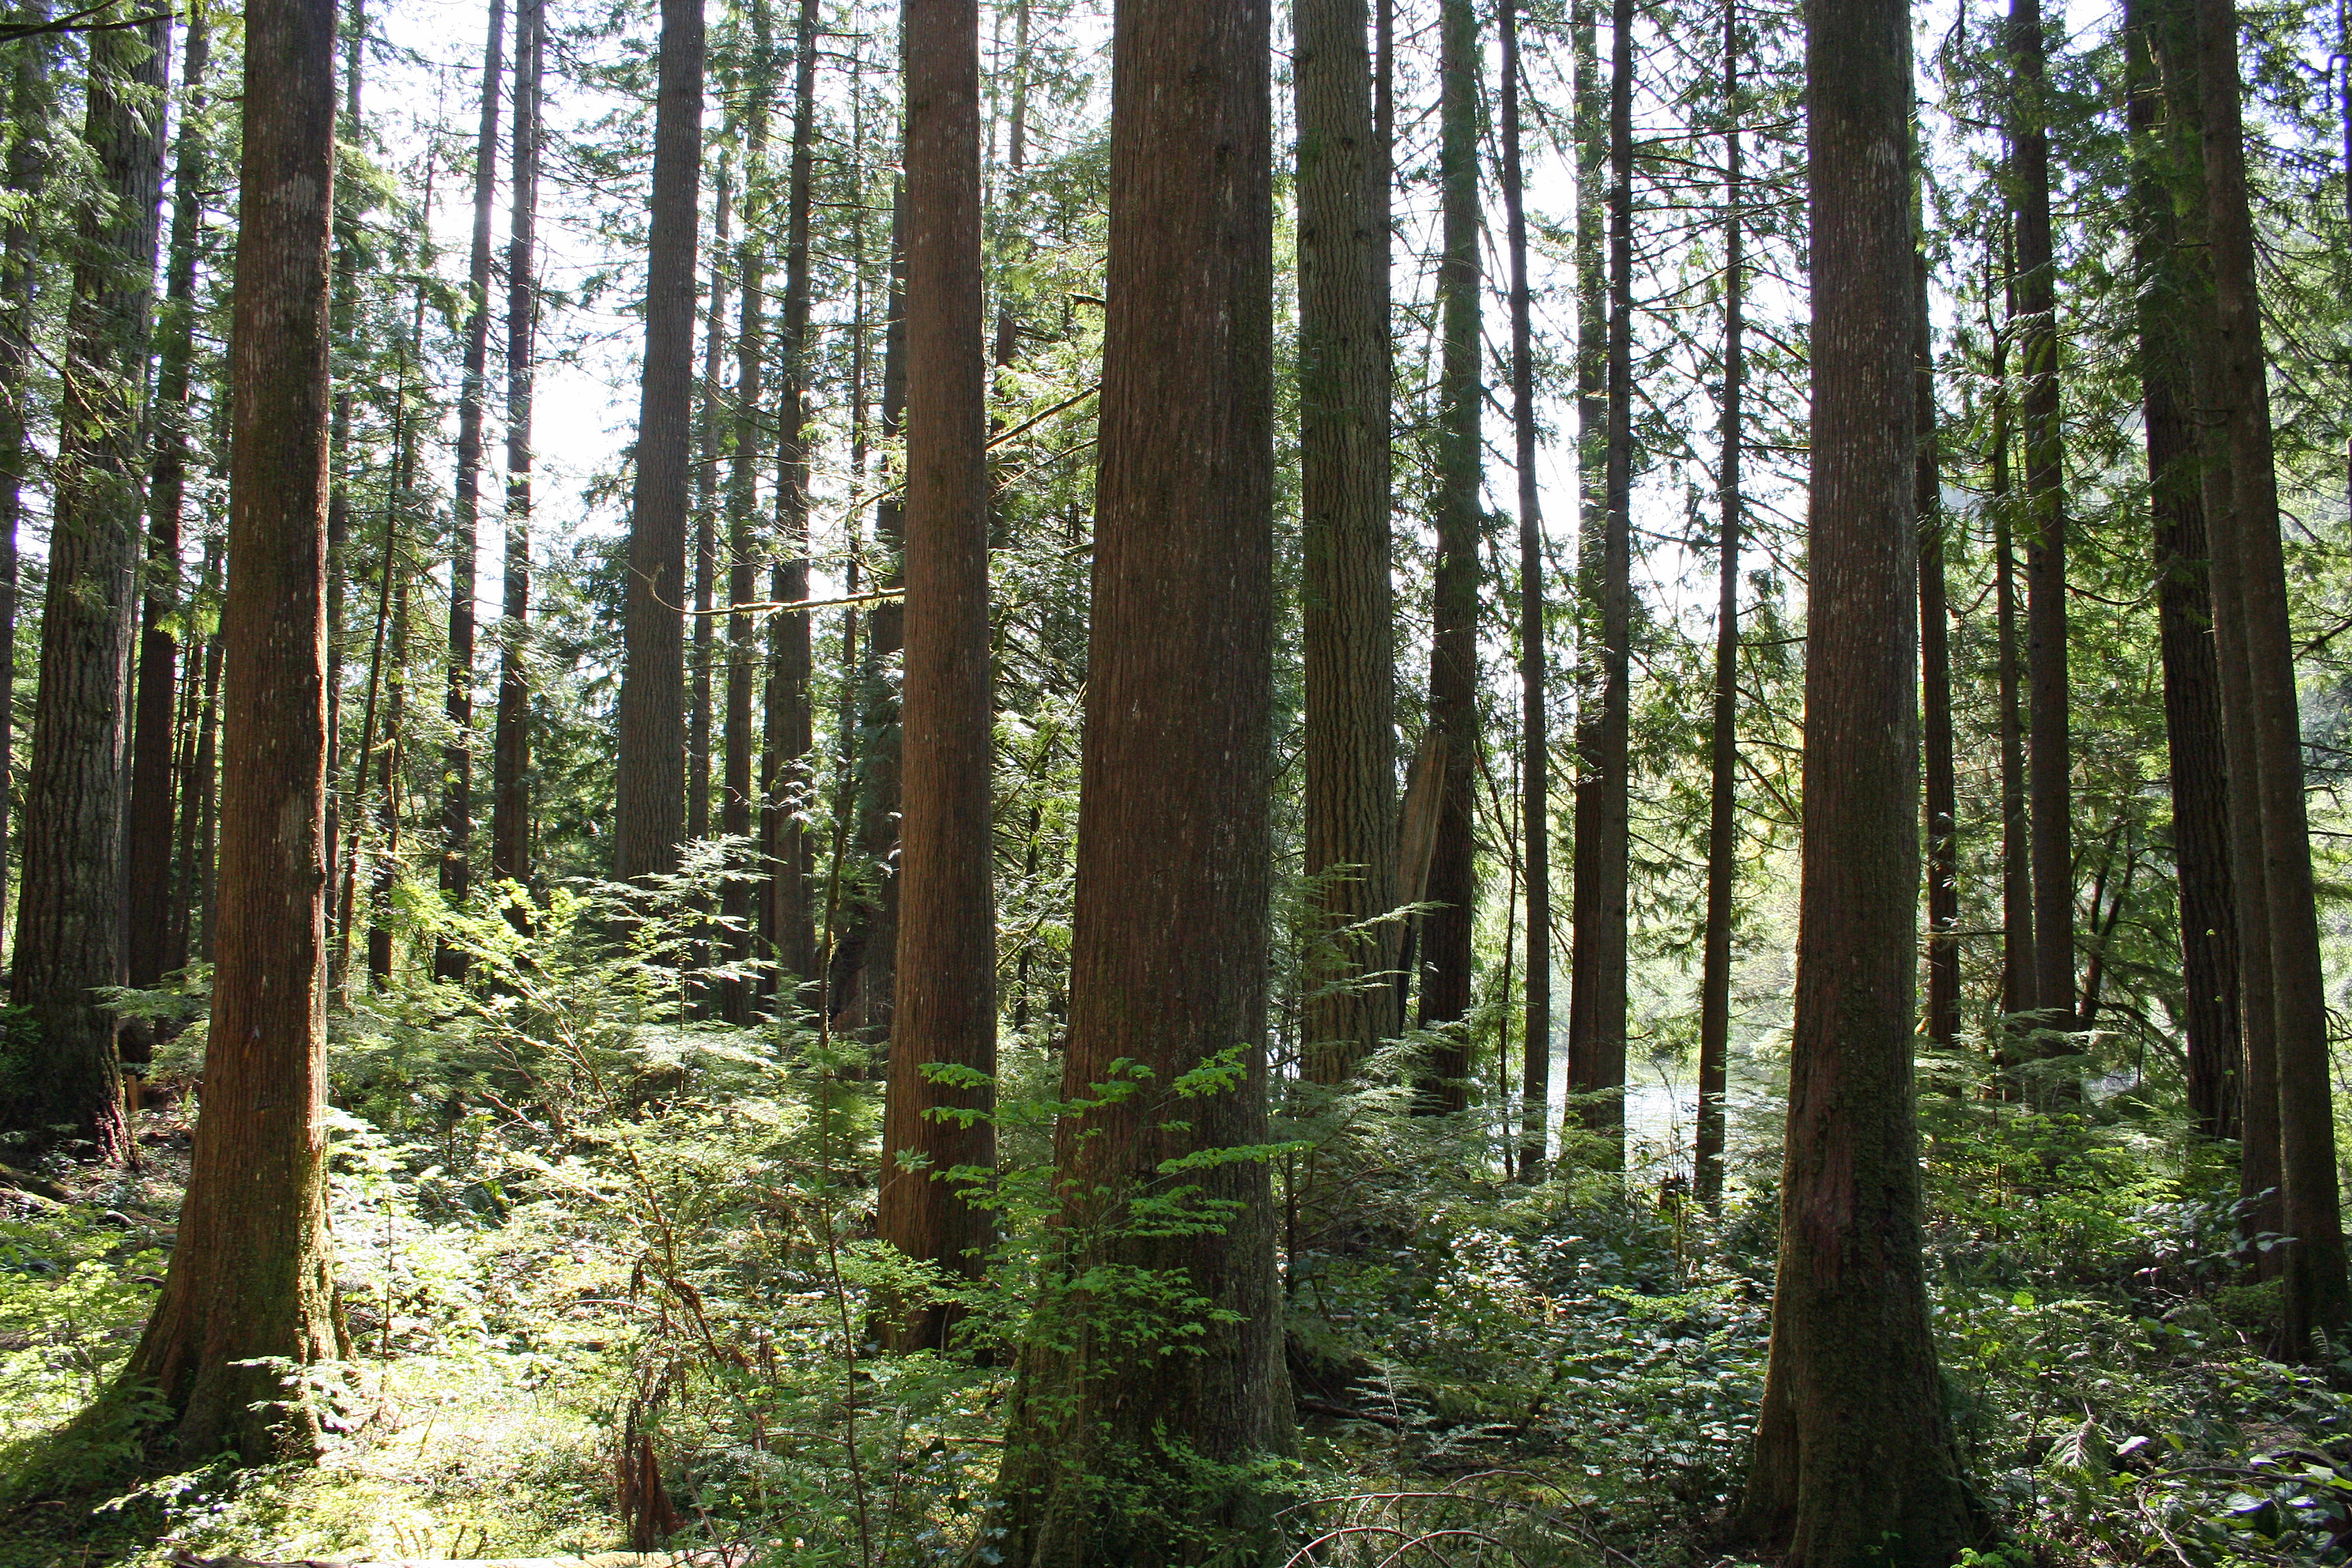
lake, Sylvia State Park, tree, forest, tropical and subtropical coniferous forests, spruce fir forest, natural environment, old growth forest, woodland, Northern hardwood forest, nature reserve, temperate broadleaf and mixed forest, grove, natural landscape, biome, valdivian temperate rain forest, vegetation, woody plant, temperate coniferous forest, plant, trunk, wilderness, plant community, red pine, ecoregion, leaf, redwood, riparian forest, terrestrial plant, sunlight, wood, jungle, deciduous, rainforest, pine family, national park, American larch, state park, conifer